Slaughter Field

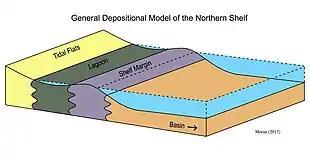
Basic depositional model of the Northern Shelf of the Permian Basin showing the three main depositional environments associated with Slaughter Field.

The region of Slaughter Field can be characterized by three main depositional environments: the shoals of the shelf margin, lagoonal evaporites, and the wackestones and packstones in the tidal flats. These environments result from the cyclic deposits in a regressive series. These deposits prograde to the south across the broad, shallow marine Northern Shelf.